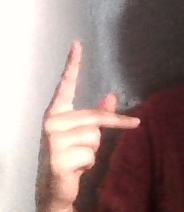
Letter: dha